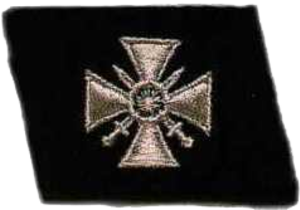
La 29ᵉ division SS était une division d'infanterie de la Waffen-SS, composée de volontaires russes, biélorusses et ukrainiens. Elle fut, avec la brigade Dirlewanger, la plus impitoyable des divisions SS. L'unité, également appelée officiellement « brigade Kaminski » s'est rendue sinistrement célèbre pour les atrocités commises contre la population civile pendant l'insurrection de Varsovie en 1944. L'unité fut dissoute fin 1944 après le décès de son commandant Bronislaw Kaminski et les troupes intégrées dans les unités de l'Armée Vlassov.